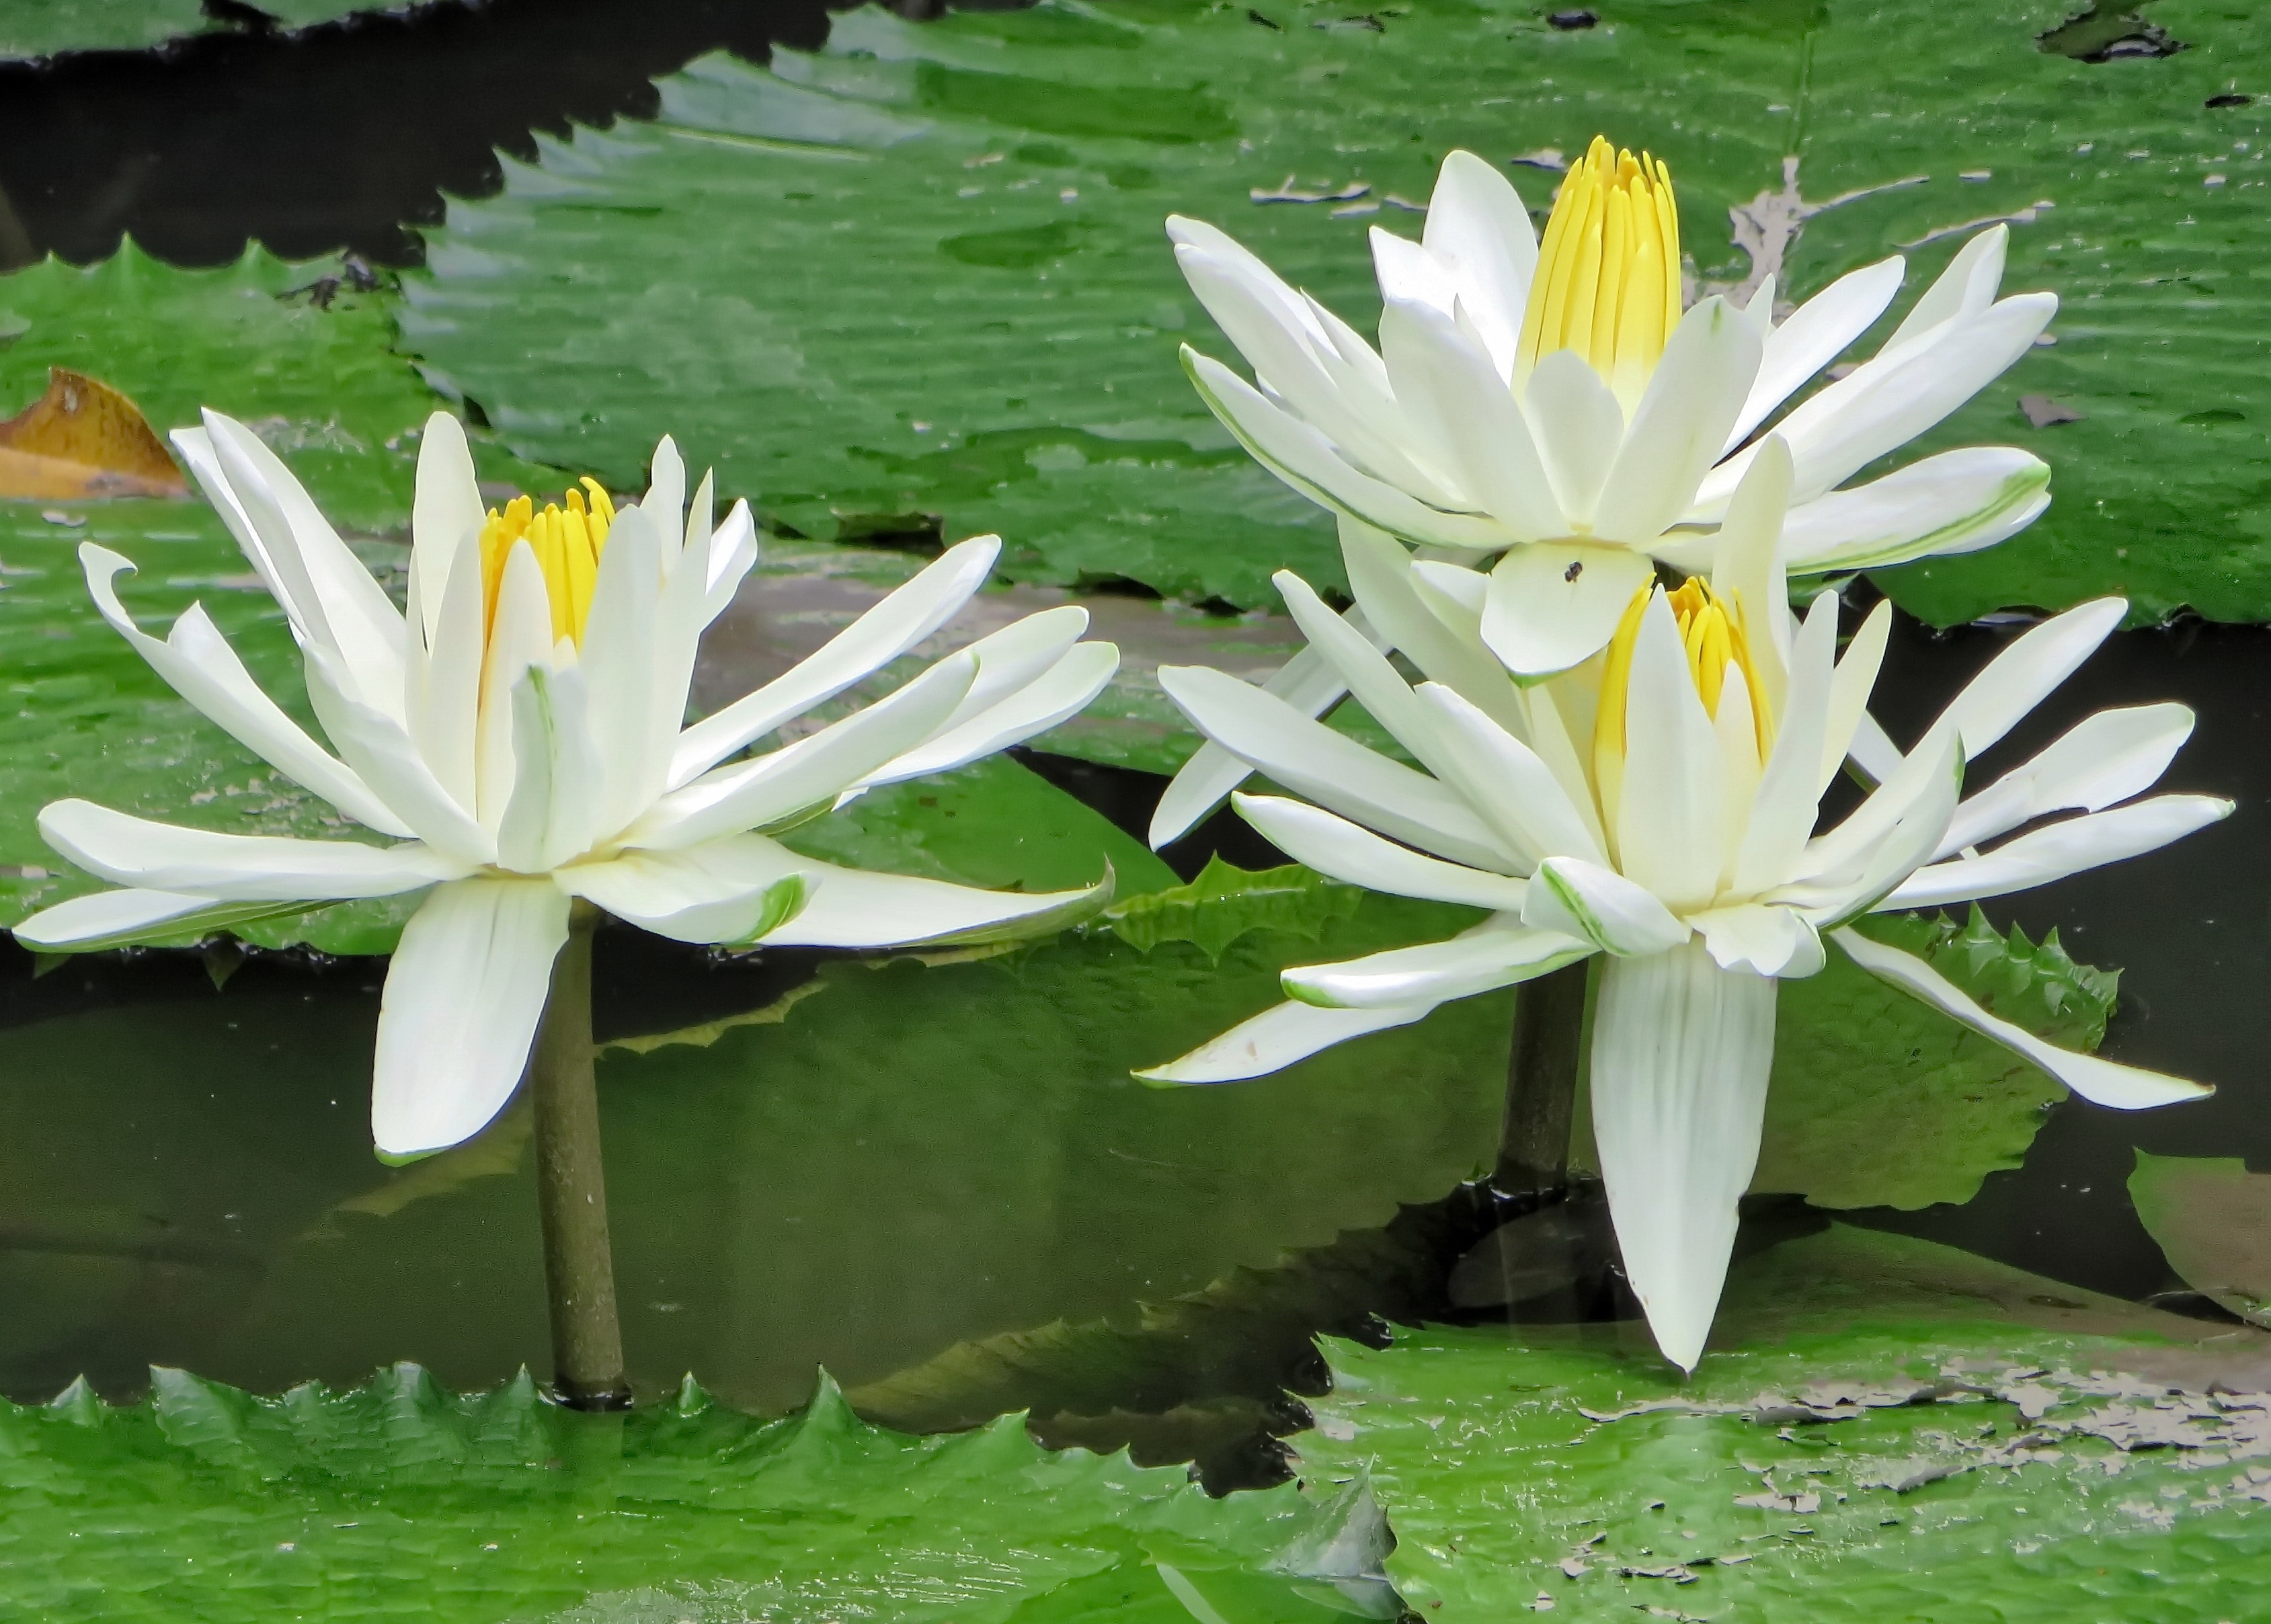
water, nature, plant, white, flower, pond, green, botany, aquatic, floating, garden, sacred lotus, aquatic plant, flora, water lily, wildflower, petals, lotus, lily, nuphar lutea, flowering plant, white water lily, land plant, lotus family, plant water